Augustine (film)

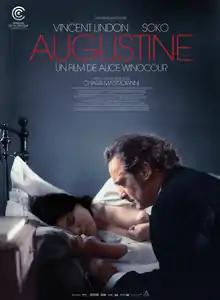
Theatrical release poster

Augustine is a 2012 French historical erotic drama film written and directed by Alice Winocour, in her feature directorial debut. It follows a love affair between French neurologist Jean-Martin Charcot and his patient Louise Augustine Gleizes, who was known as Augustine or A. In reality, there was no sexual relationship between the two.